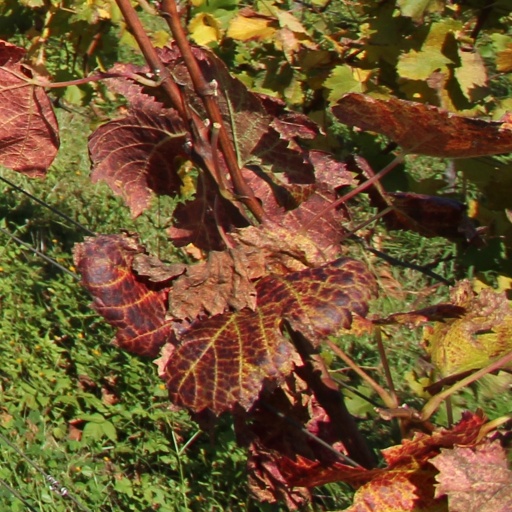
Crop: grape